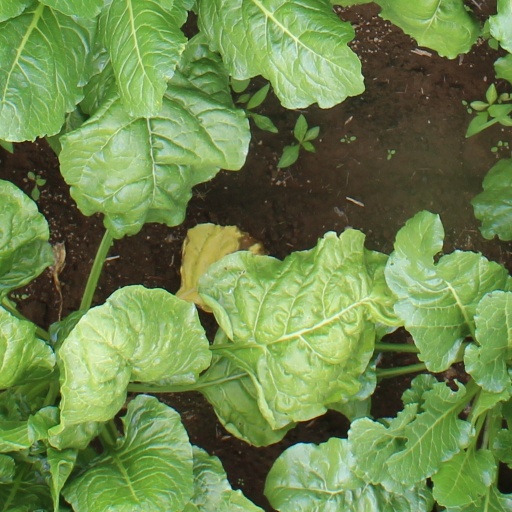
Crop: sugar beet